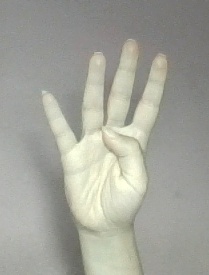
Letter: kaaf